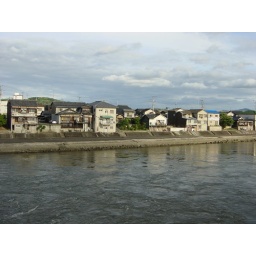
houses near sapporo river